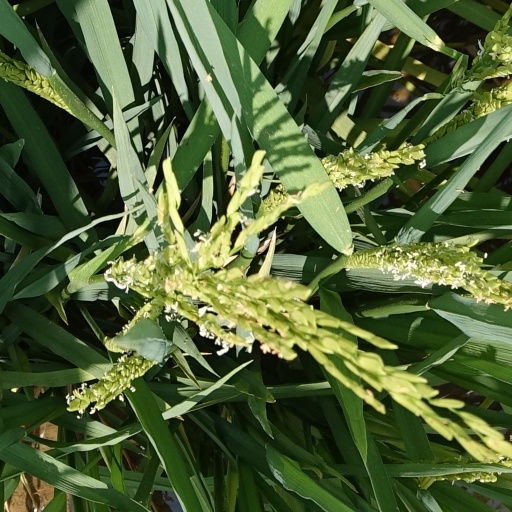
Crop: rice